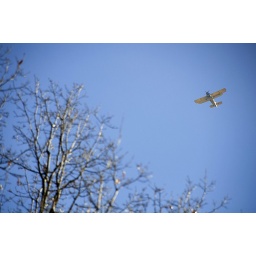
a plane catched in the sky with the great luck